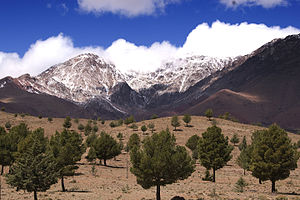
Atlasbjergene
Fra Høje Atlas i MArokko
Atlasbjergene er en række bjergkæder i det nordvestlige Afrika, der strækker sig over 2.450 km gennem Marokko, Algeriet og Tunesien. Bjergkædens højeste punkt hedder Toubkal og har en højde på 4165 m, og ligger i det sydvestlige Marokko. Atlasbjergene skiller Middelhavet og Atlanterhavet fra Saharaørkenen, og kan inddeles i seks mindre bjergkæder.: